2021 South African unrest

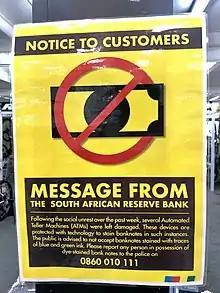
South African looting response

The Sapref oil refinery, which is a joint venture between Shell and BP, is the largest oil refinery in Sub Saharan Africa. It supplies approximately one third of South Africa's fuel needs and its operations were suspended due to a declaration of force majeure. On 15 July 2021, the Department of Mineral Resources and Energy placed prohibitions on the citizens' ability to buy fuel in portable containers and canisters, citing concerns that stockpiling would exacerbate the situation.